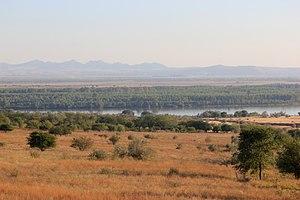
Le Parc national des Monts Măcin est une aire protégée située dans le sud-est de la Roumanie, dans județ de Tulcea, dans la région historique de Dobroudja. Il comprend une partie des Monts Măcin, limités à l'ouest et au nord par le Danube qui le contourne, à l'est par le petit fleuve Taița et par les collines de Niculițel, et au sud par le plateau de Babadag-Casimcea qui, morphologiquement et hydrologiquement, leur fait suite.